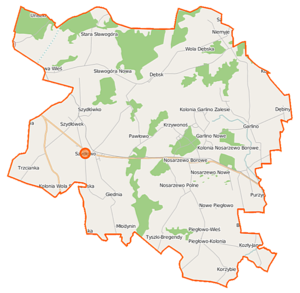
Szydłowo est une gmina rurale de la powiat de Mława, dans la Voïvodie de Mazovie, dans le centre-est de la Pologne.